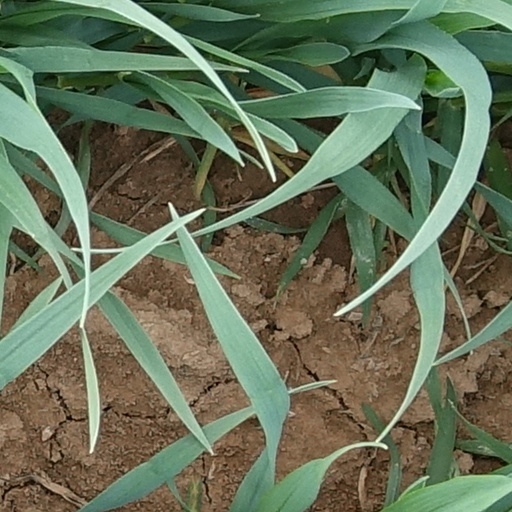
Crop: wheat